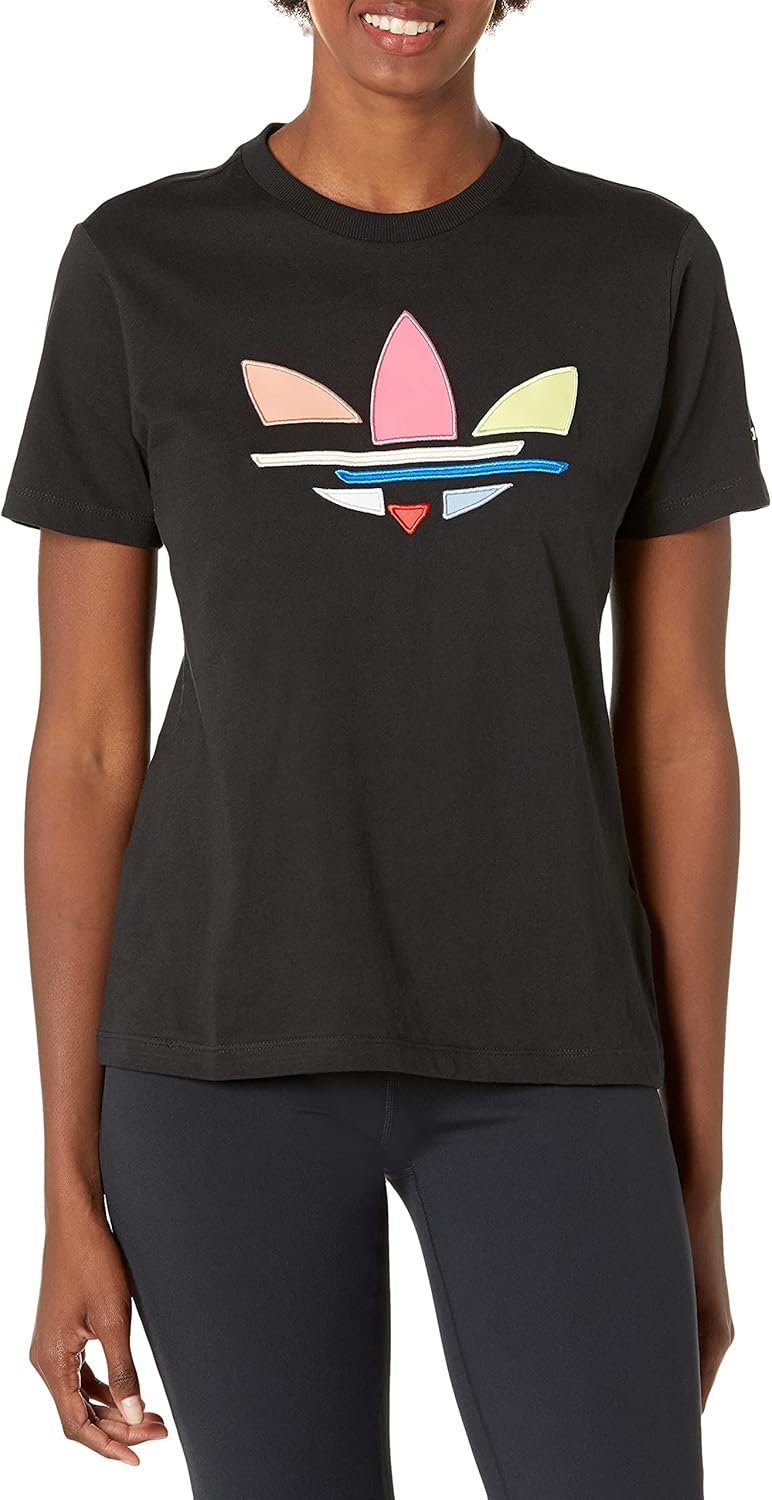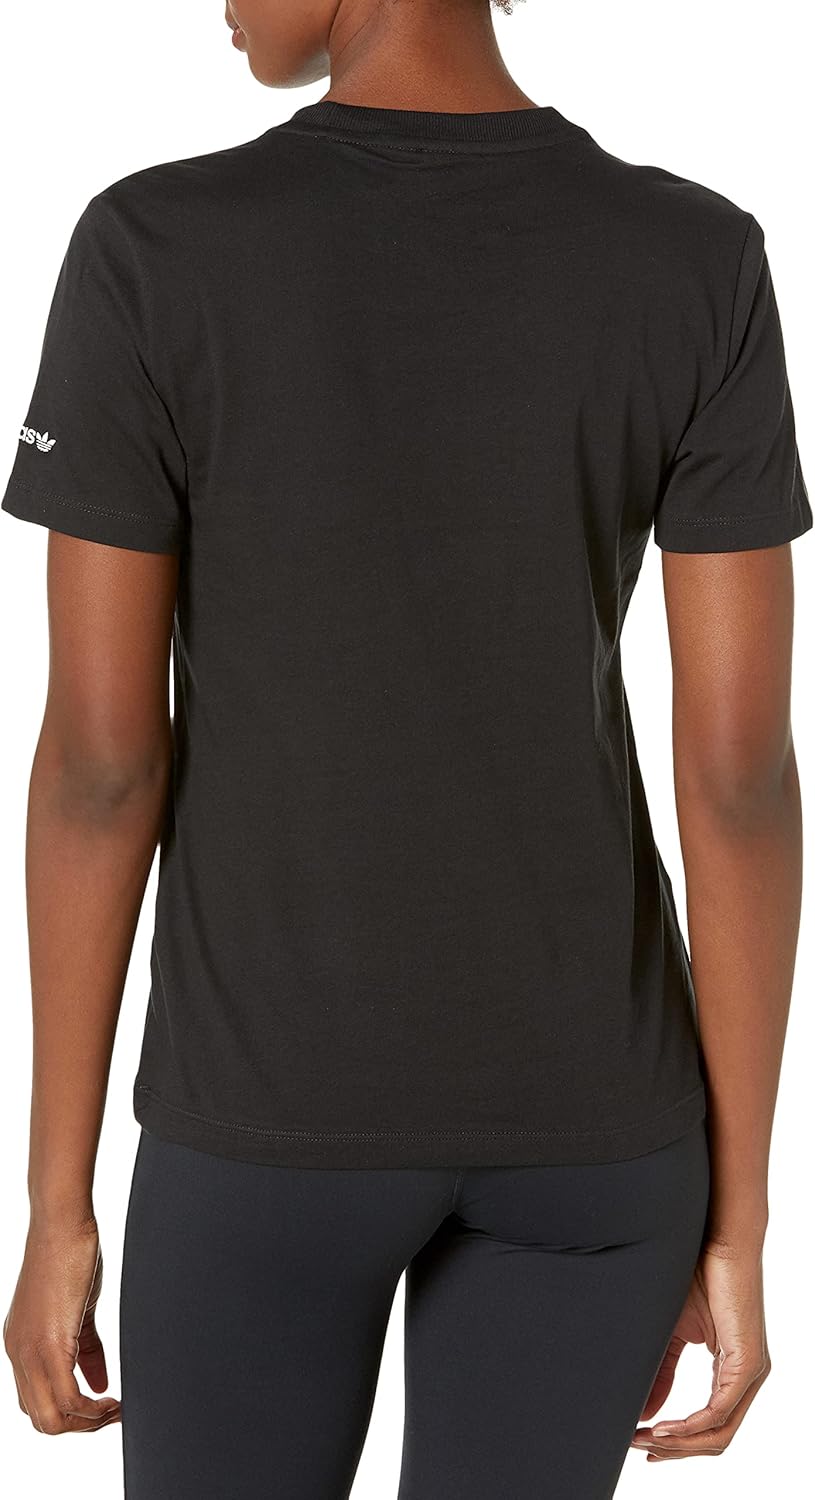
adidas Originals Women's Adicolor Shattered Trefoil Tee
Category: AMAZON FASHION
Show off iconic style every day of the week. This women's t-shirt from adidas Originals has a multicolored and remixed Trefoil on the front for a totally unique look. A classic crewneck keeps the fit super snug.
Features: 100% Cotton | Imported | Pull On closure | Machine Wash | Women's classic t-shirt with distinctive adidas graphics | REGULAR FIT: Not tight and not loose, the perfect in-between fit | CLASSIC SPORT LOOK: Ribbed crewneck keeps its shape | BETTER COTTON INITIATIVE: By buying cotton products from us, you're supporting more sustainable cotton farming